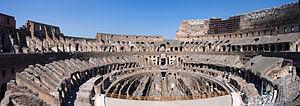
Le Colisée, à l'origine amphithéâtre Flavien, est un immense amphithéâtre ovoïde situé dans le centre de la ville de Rome, entre l'Esquilin et le Cælius, le plus grand jamais construit dans l'Empire romain. Il est l'une des plus grandes œuvres de l'architecture et de l'ingénierie romaines.